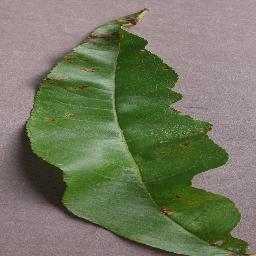
Label: Peach___Bacterial_spot